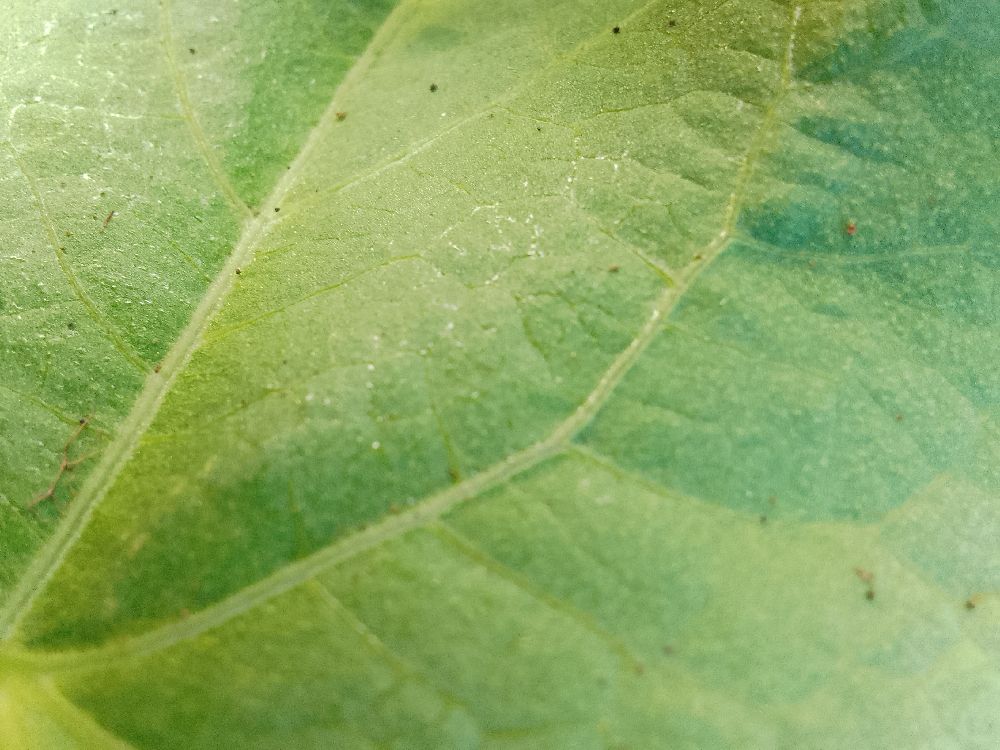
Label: healthy